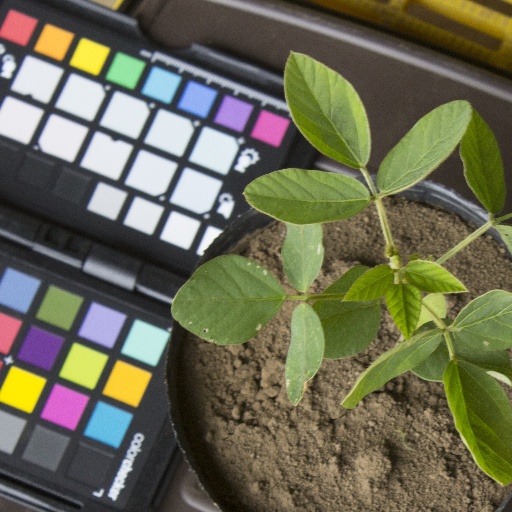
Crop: soybean